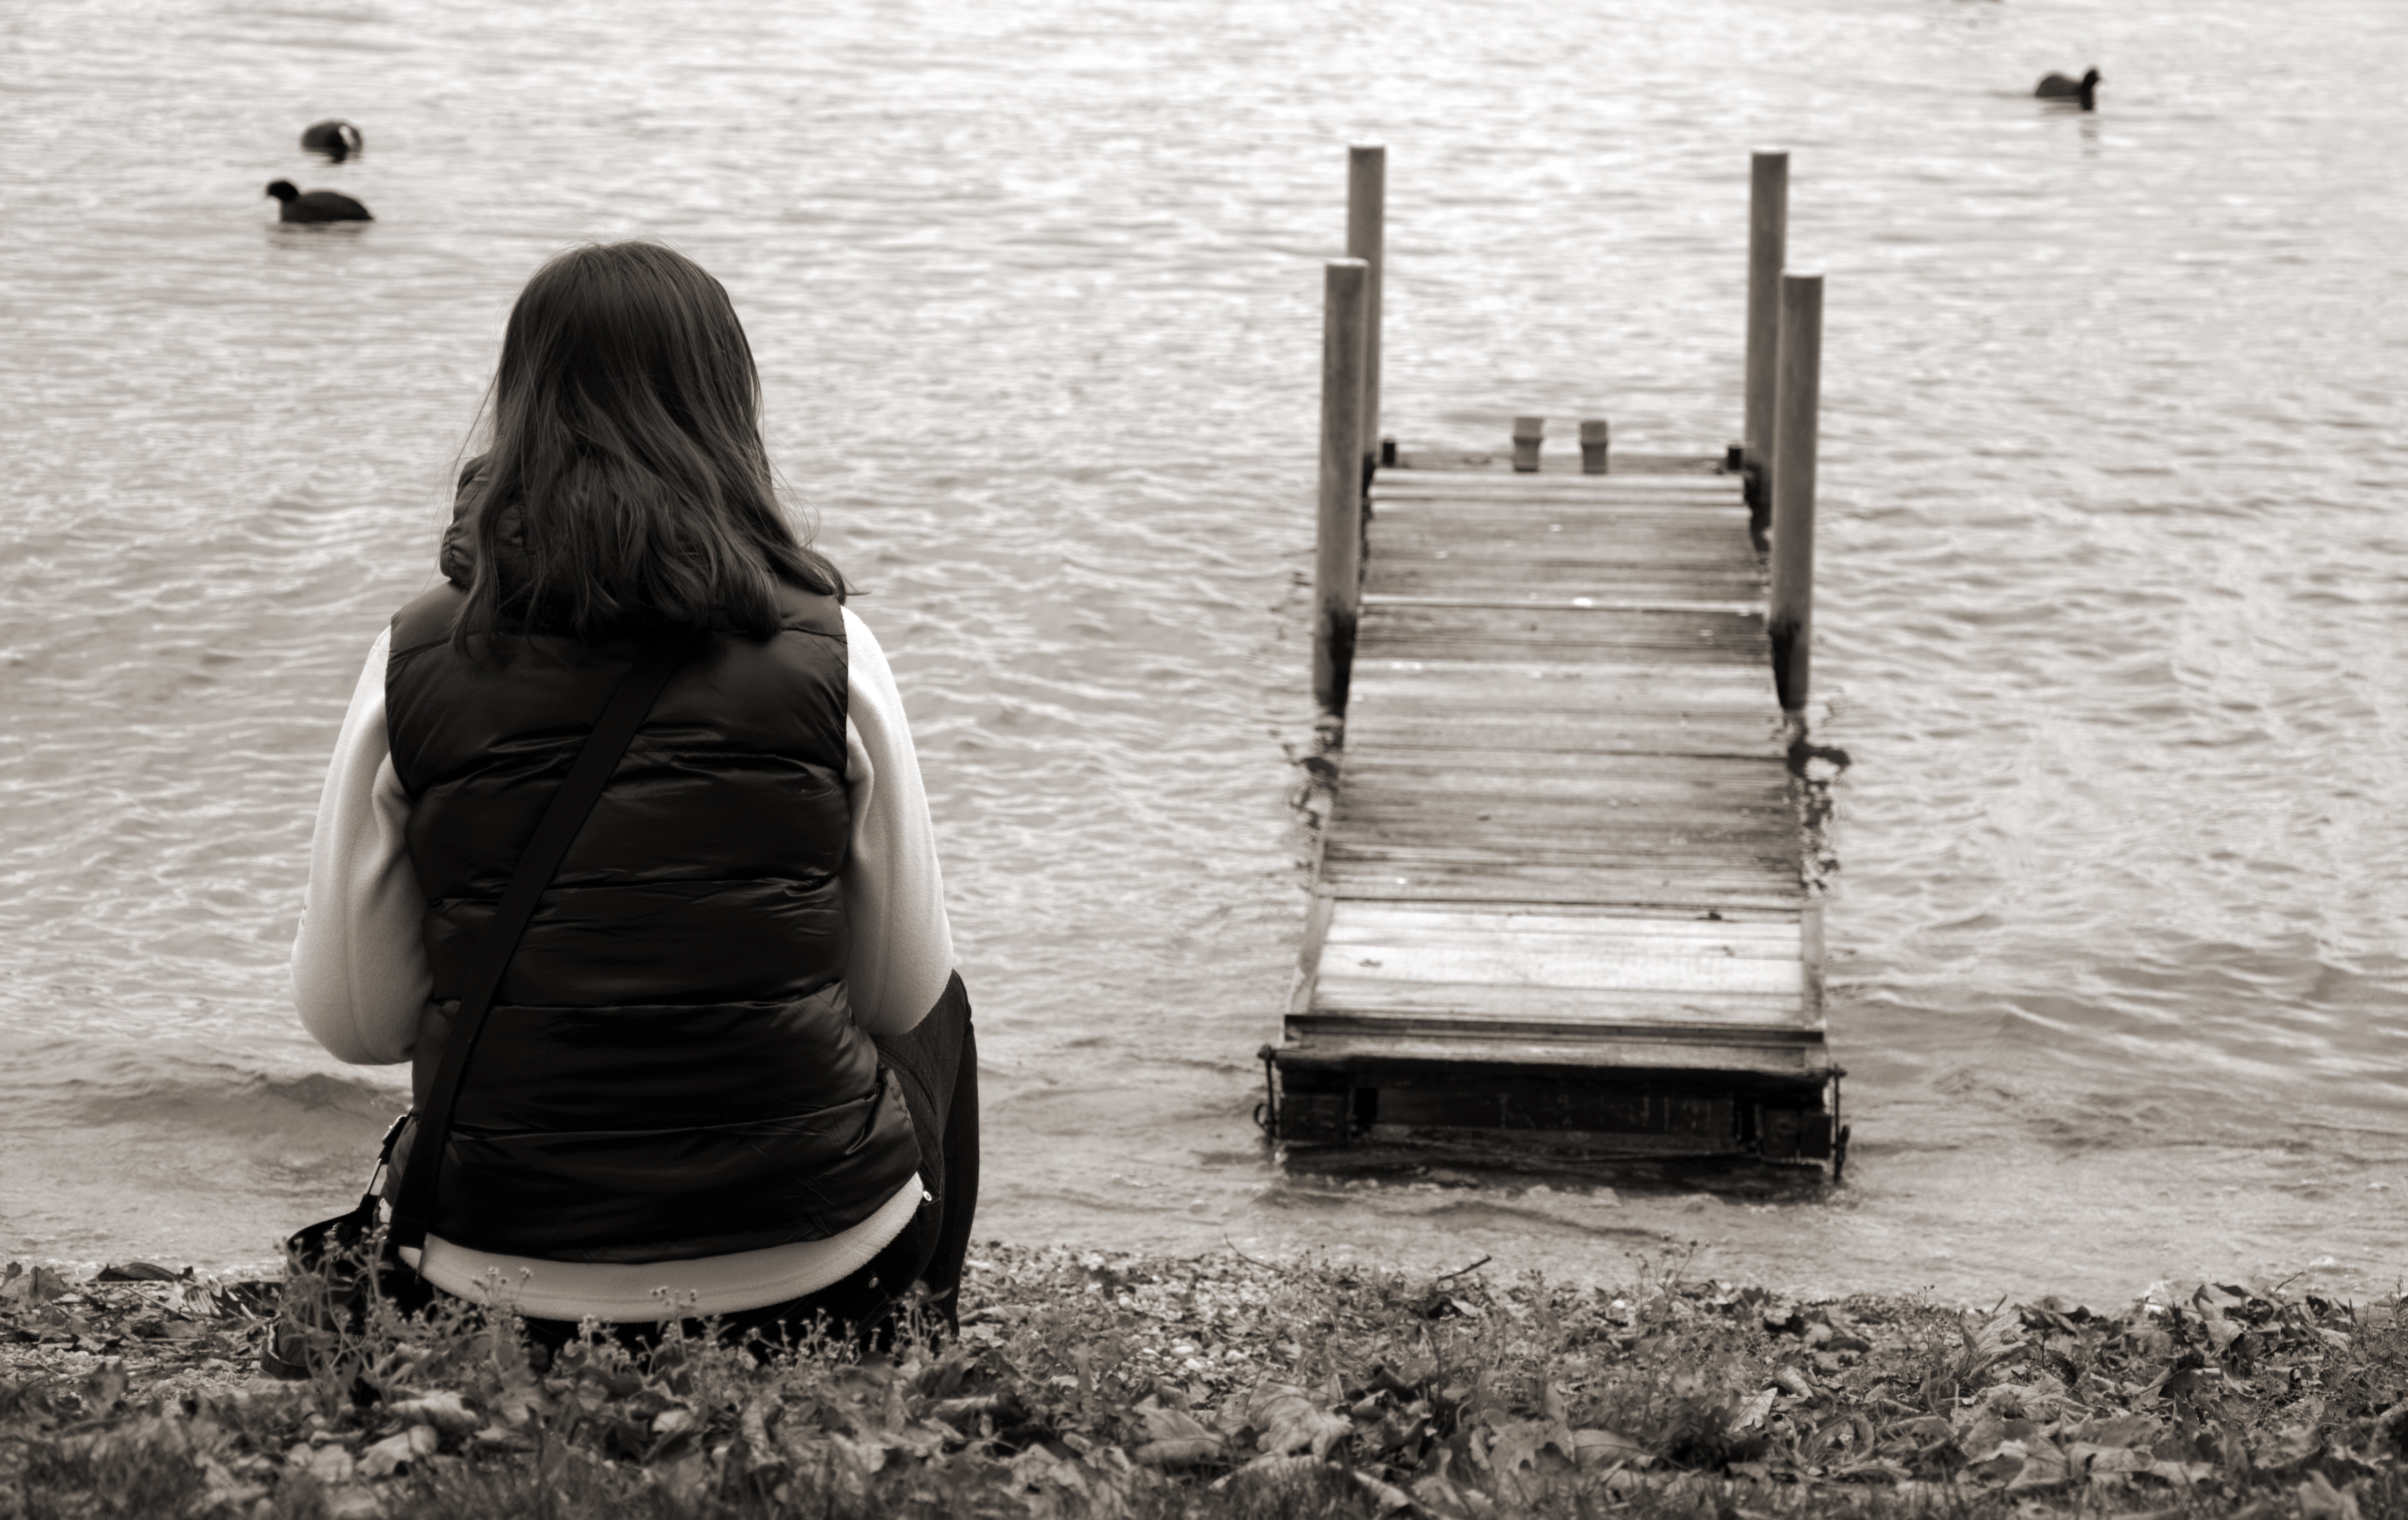
sea, water, person, black and white, girl, woman, white, photography, alone, thinking, sitting, human, rest, black, monochrome, thoughtful, lonely, sit, photograph, look, wait, image, idyll, emotion, click, individually, monochrome photography, human positions